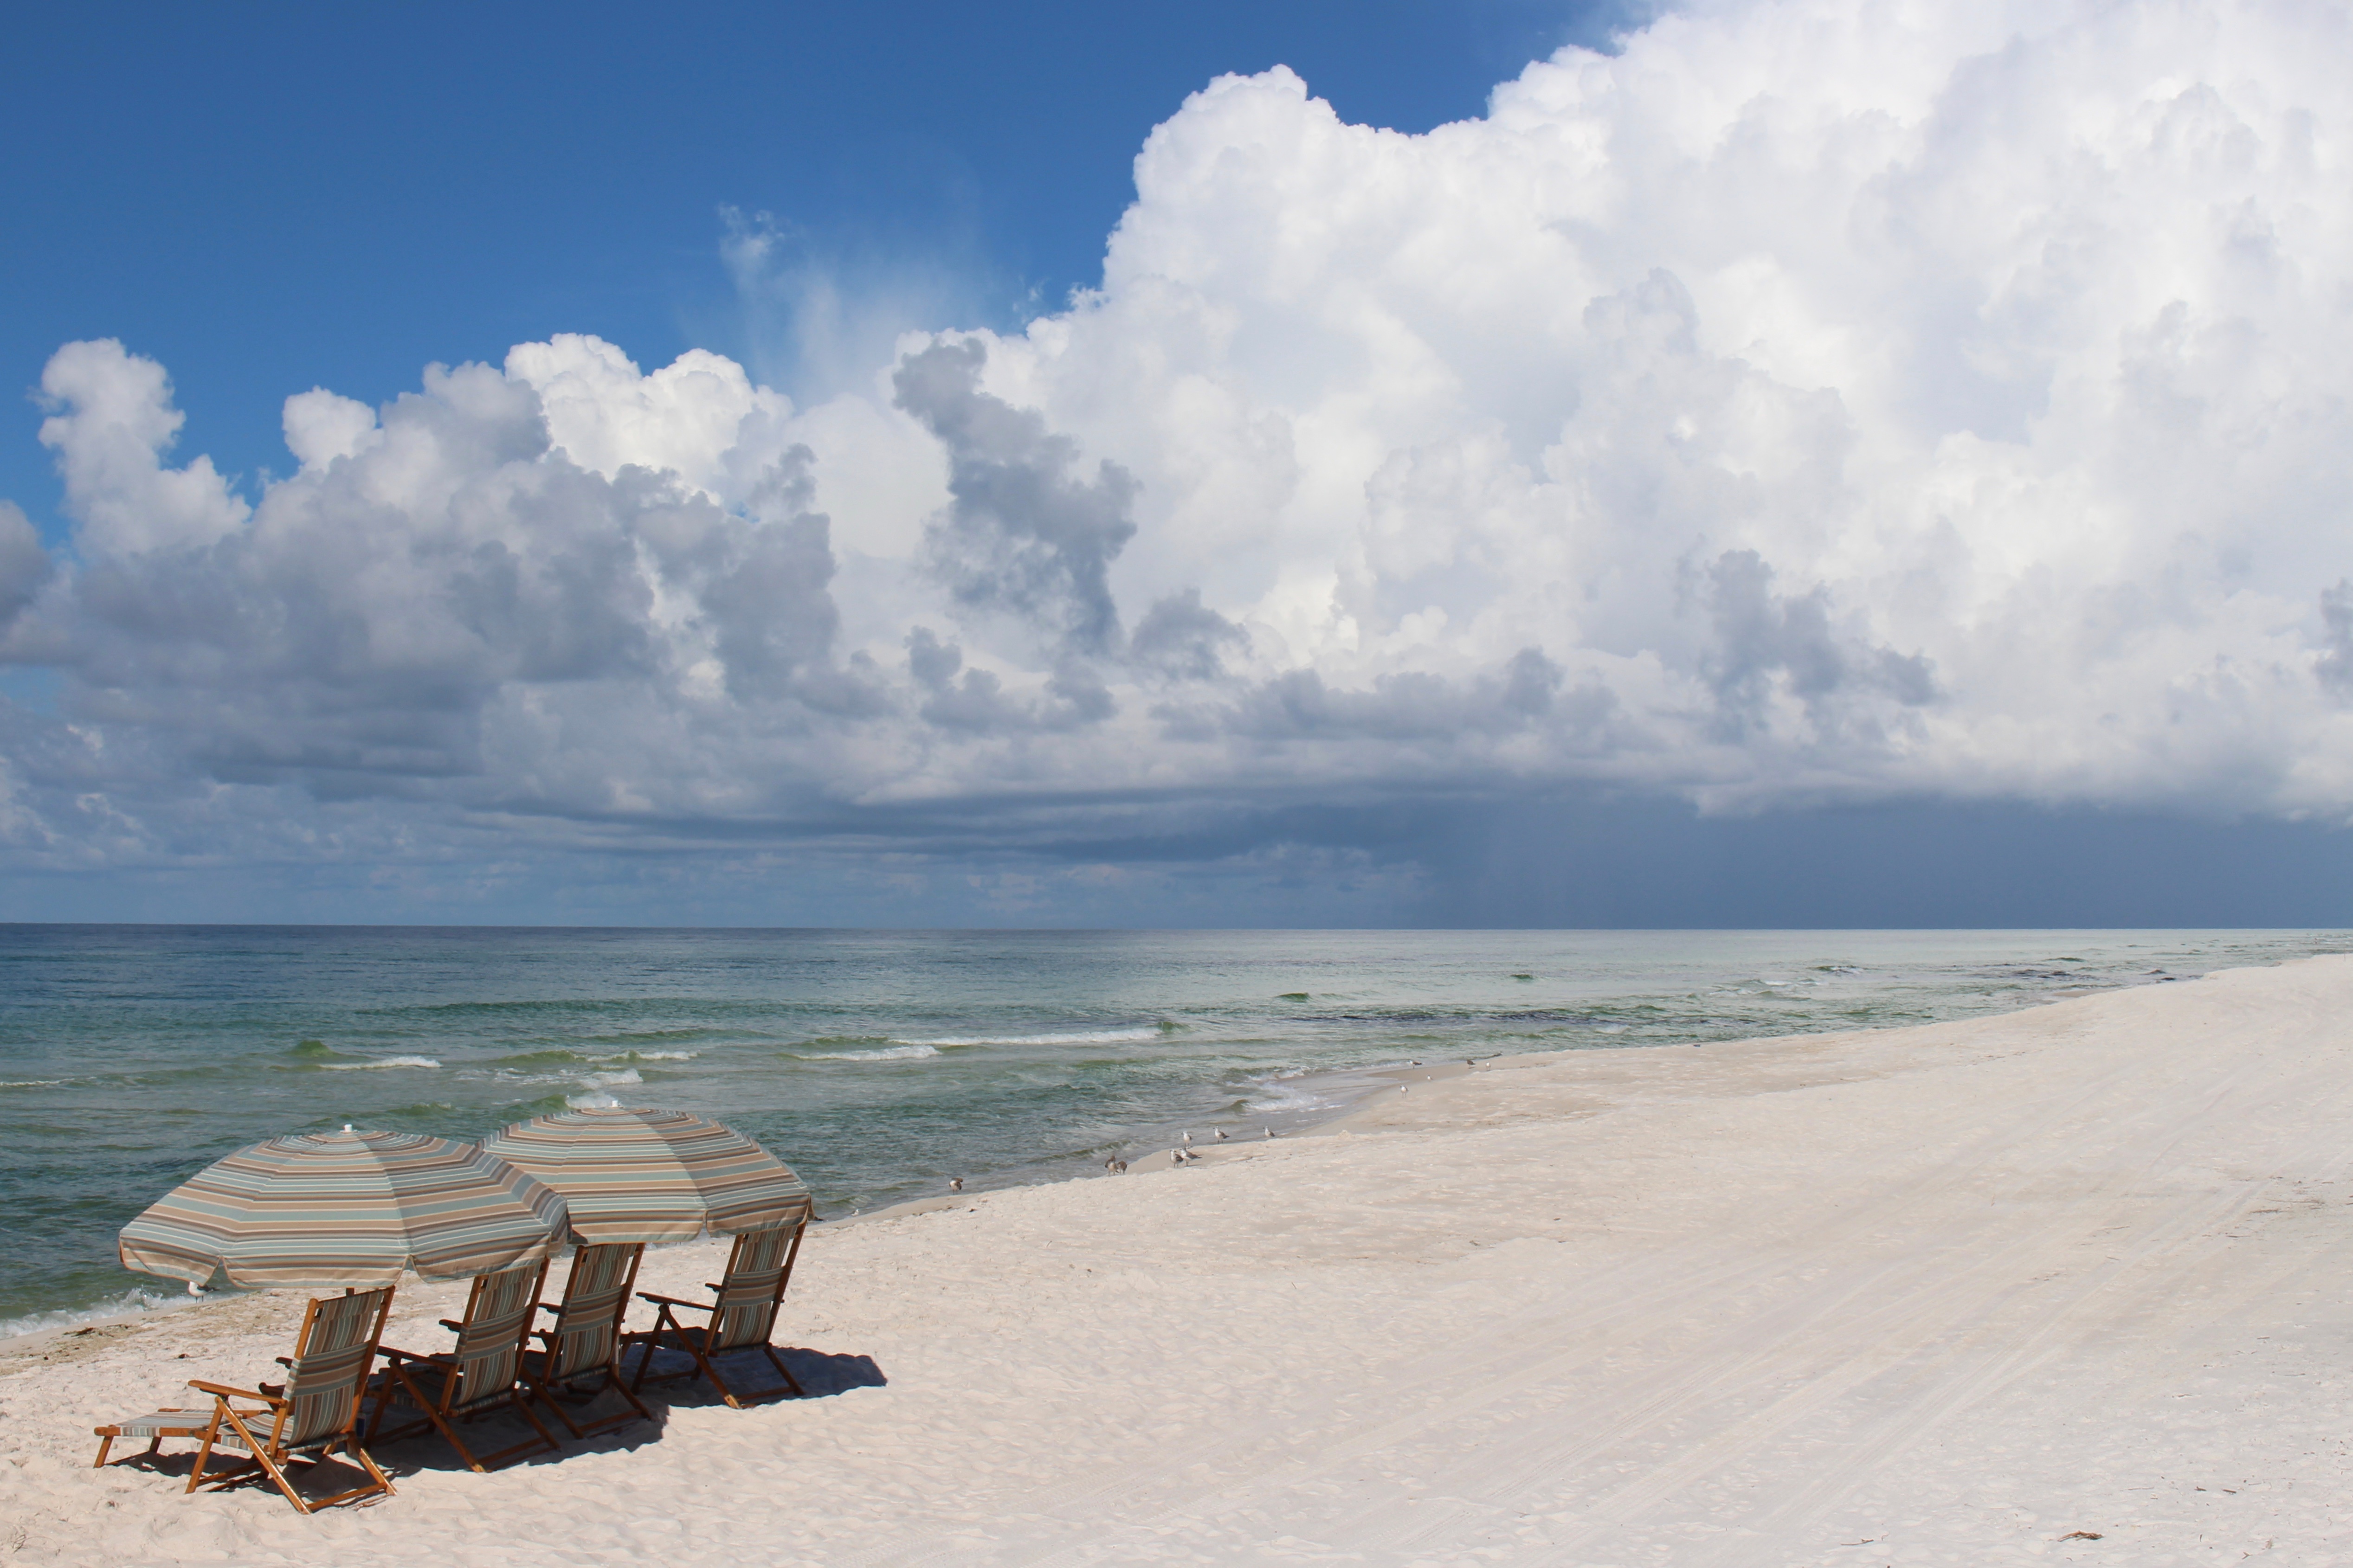
beach, sea, coast, sand, ocean, horizon, cloud, sky, shore, wave, vehicle, bay, body of water, natural environment, atmosphere of earth